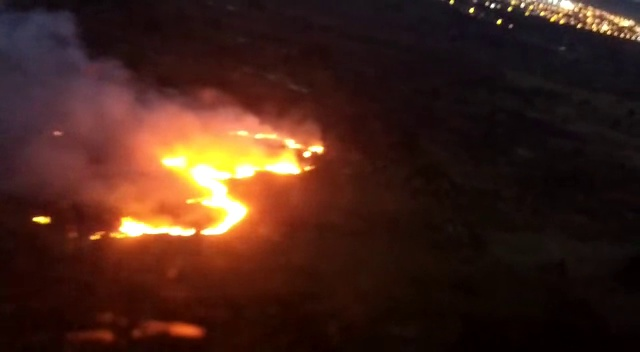
Fire: yes
Smoke: yes